Haslemere

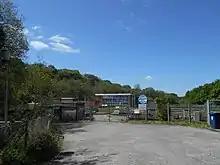
Haslemere Sewage Treatment Works

Haslemere may have become a parliamentary borough as early as 1230, when there is a record of the grant of a burgage plot in the settlement. It is referred to as a "burgus" in a document of 1377, but the first known MPs for the town were not elected until 1584. Elizabeth I confirmed the borough status in the charter of 1596. Until the Reform Act 1832, two MPs were elected to represent the town in the House of Commons. The electorate was confined to those holding property either as freeholders or as tenants of burgage properties, who paid rent to the lord of the manor. Electoral records show that for the elections of 1664 and 1735, there were only 82 and 85 eligible properties respectively. By the early 17th century, Haslemere had acquired a reputation as a pocket borough.